Politics of Djibouti

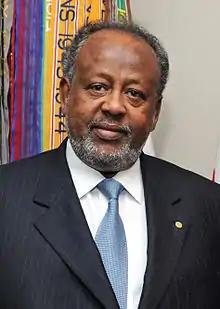
President of Djibouti Ismaïl Omar Guelleh.

In early 1992, the government decided to permit multiple party politics and agreed to the registration of four political parties. By the time of the national assembly elections in December 1992, only three had qualified. They are the "Rassemblement Populaire Pour le Progres" (People's Rally for Progress) (RPP) which was the only legal party from 1981 until 1992, the "Parti du Renouveau Démocratique" (The Party for Democratic Renewal) (PRD), and the "Parti National Démocratique" (National Democratic Party) (PND). Only the RPP and the PRD contested the national assembly elections, and the PND withdrew, claiming that there were too many unanswered questions on the conduct of the elections and too many opportunities for government fraud. The RPP won all 65 seats in the national assembly, with a turnout of less than 50% of the electorate.